Panduranga Mahatyam

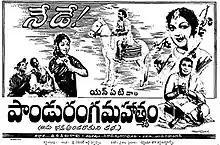
Theatrical release poster

Panduranga Mahatyam is a 1957 Indian Telugu-language biographical film, based on the life of Pundarika, produced by N. Trivikrama Rao under the National Art Theatres banner and directed by Kamalakara Kameswara Rao. It stars N. T. Rama Rao, Anjali Devi and B. Saroja Devi (in her Telugu debut) with music composed by T. V. Raju. The film was dubbed into Tamil as "Annaiyum Pithavum Munnari Dheivam" (1959) and it was again remade as the Telugu film "Pandurangadu" (2008).